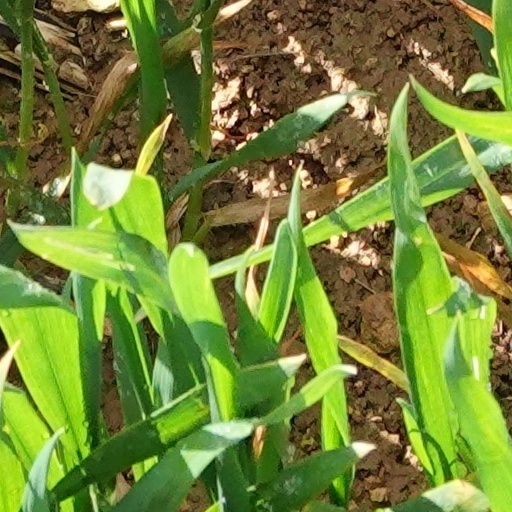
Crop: wheat